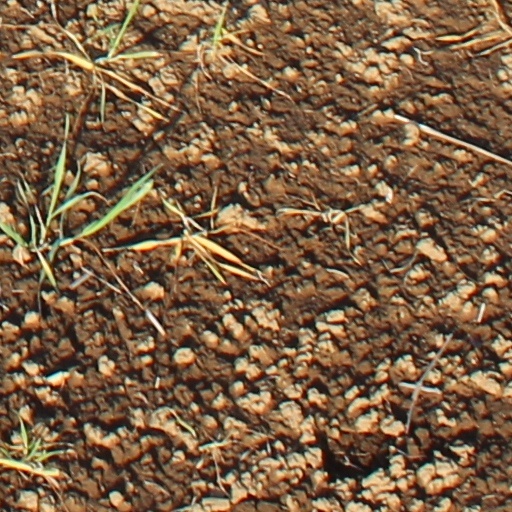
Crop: wheat